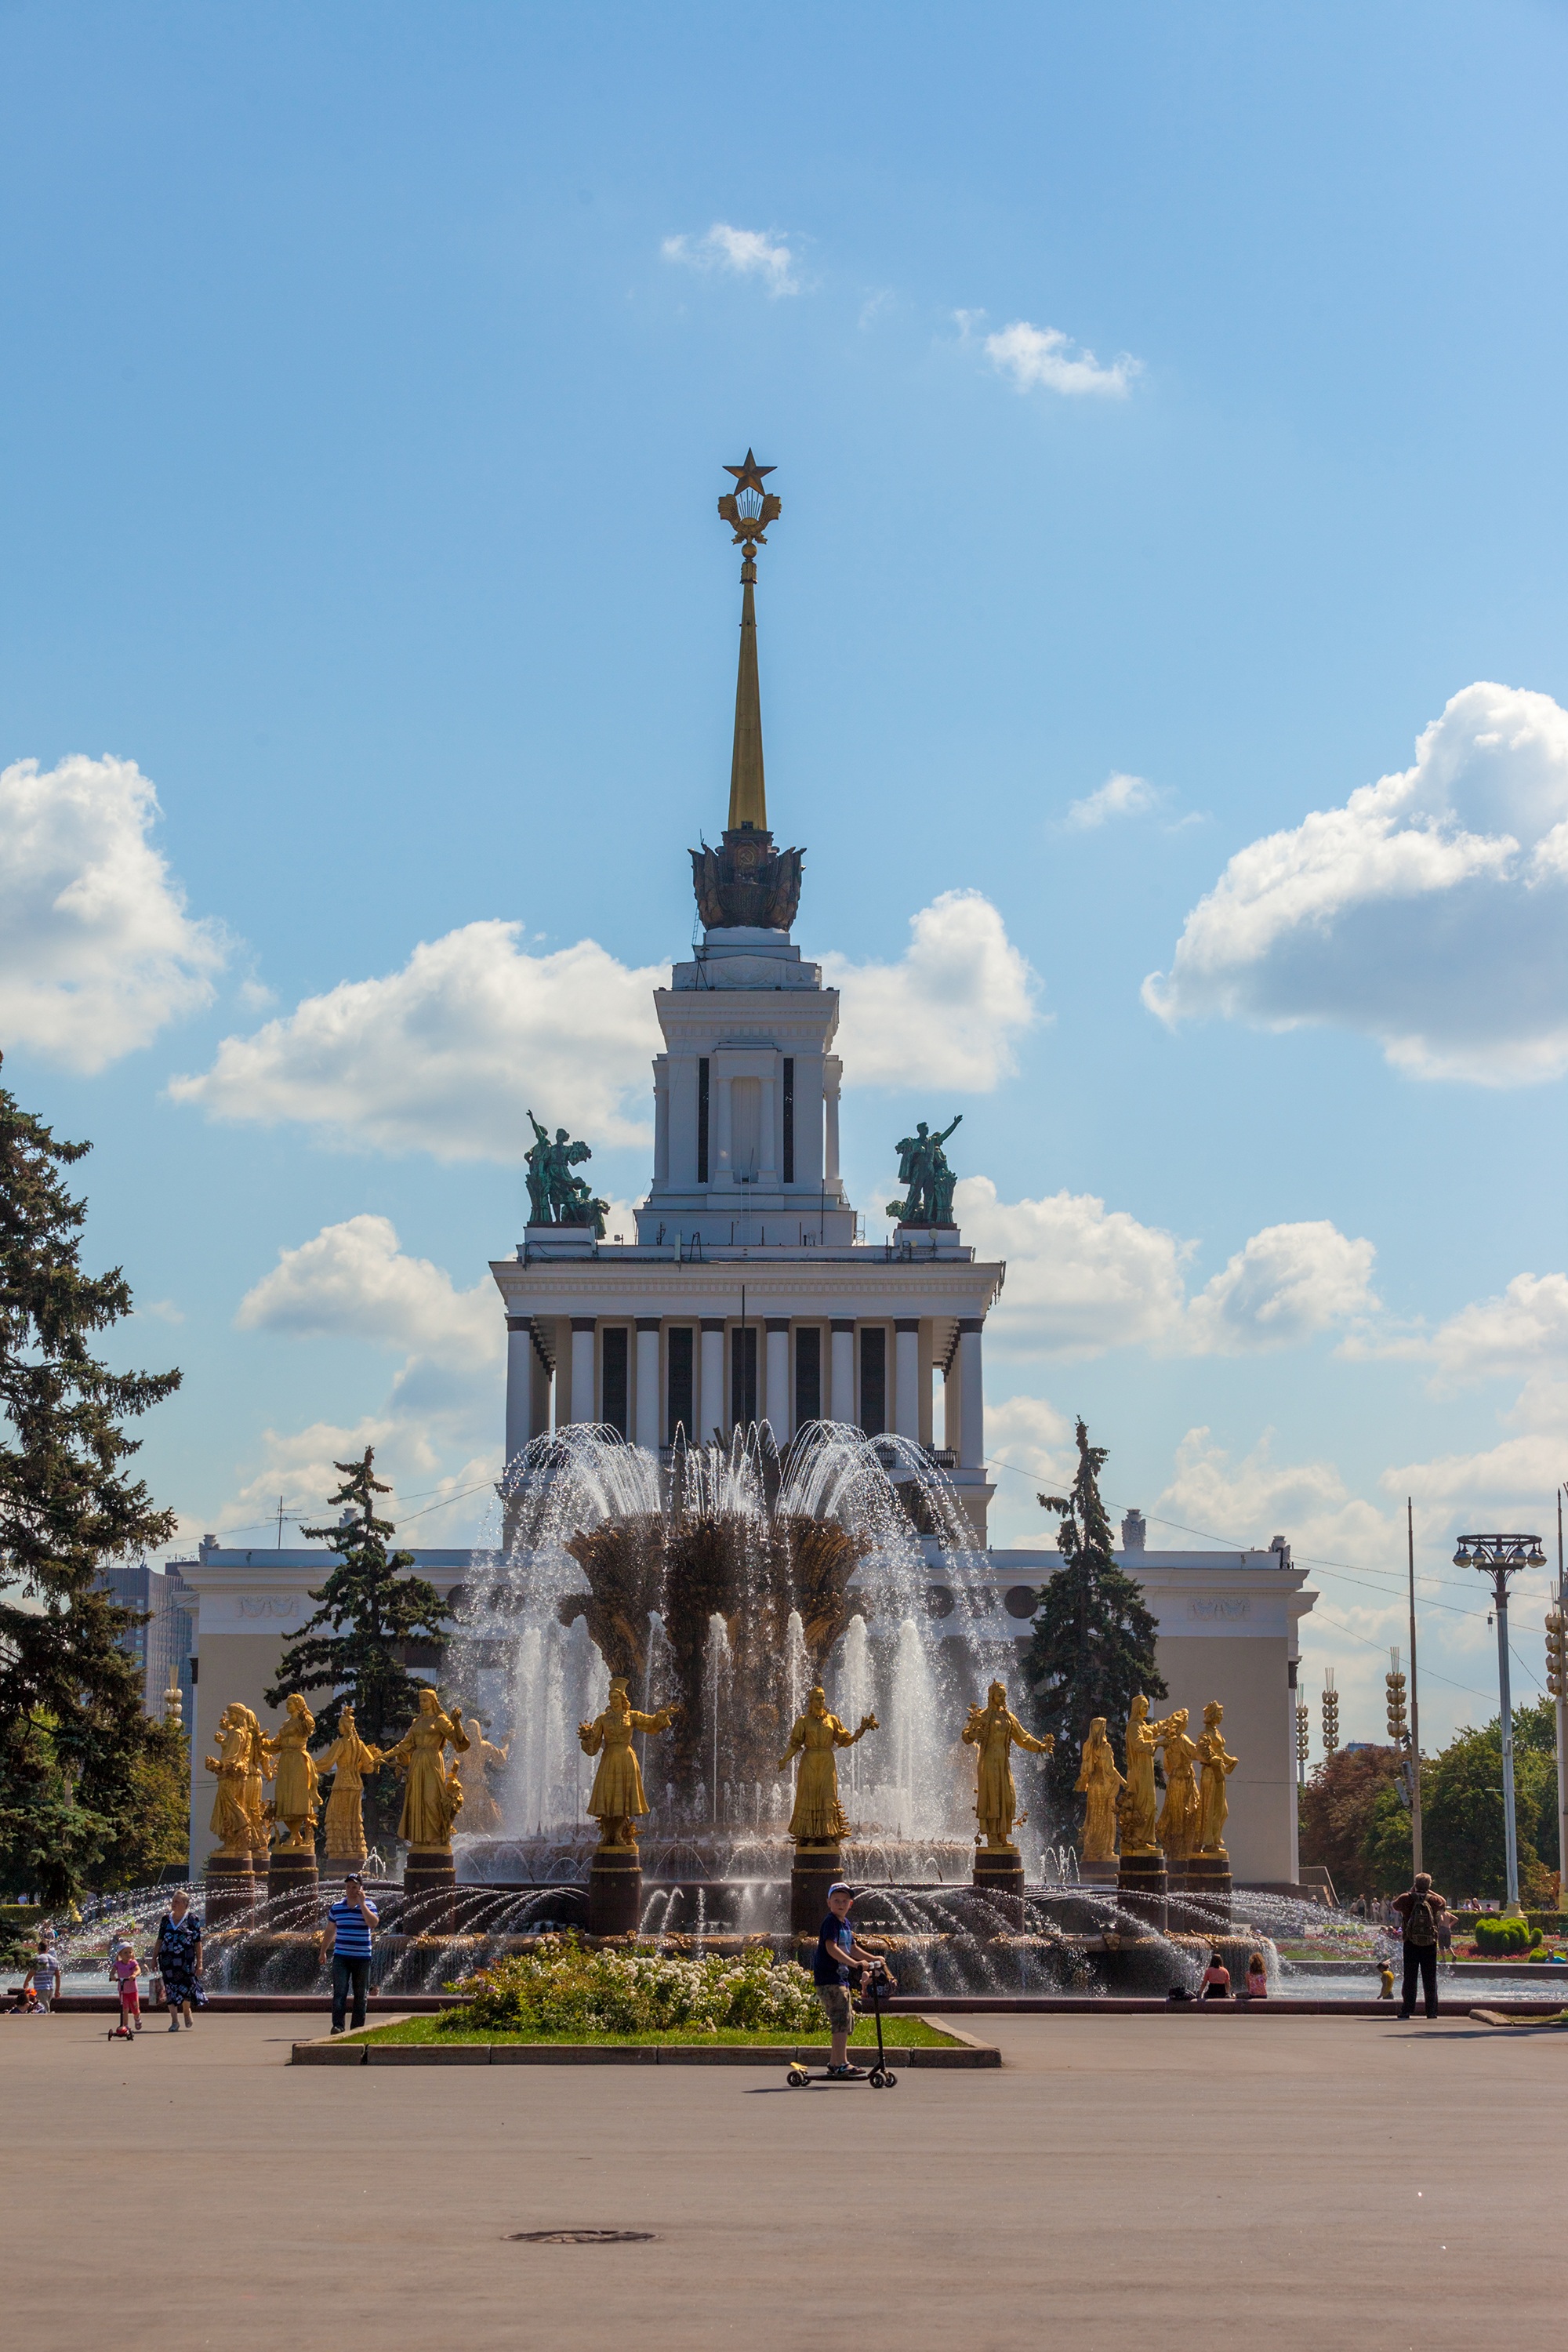
architecture, city, monument, downtown, statue, tower, plaza, landmark, church, clock tower, memorial, spire, pavilion, history, town square, moscow, russia, enea, the soviet union, showplace, the ussr, peoples friendship fountain